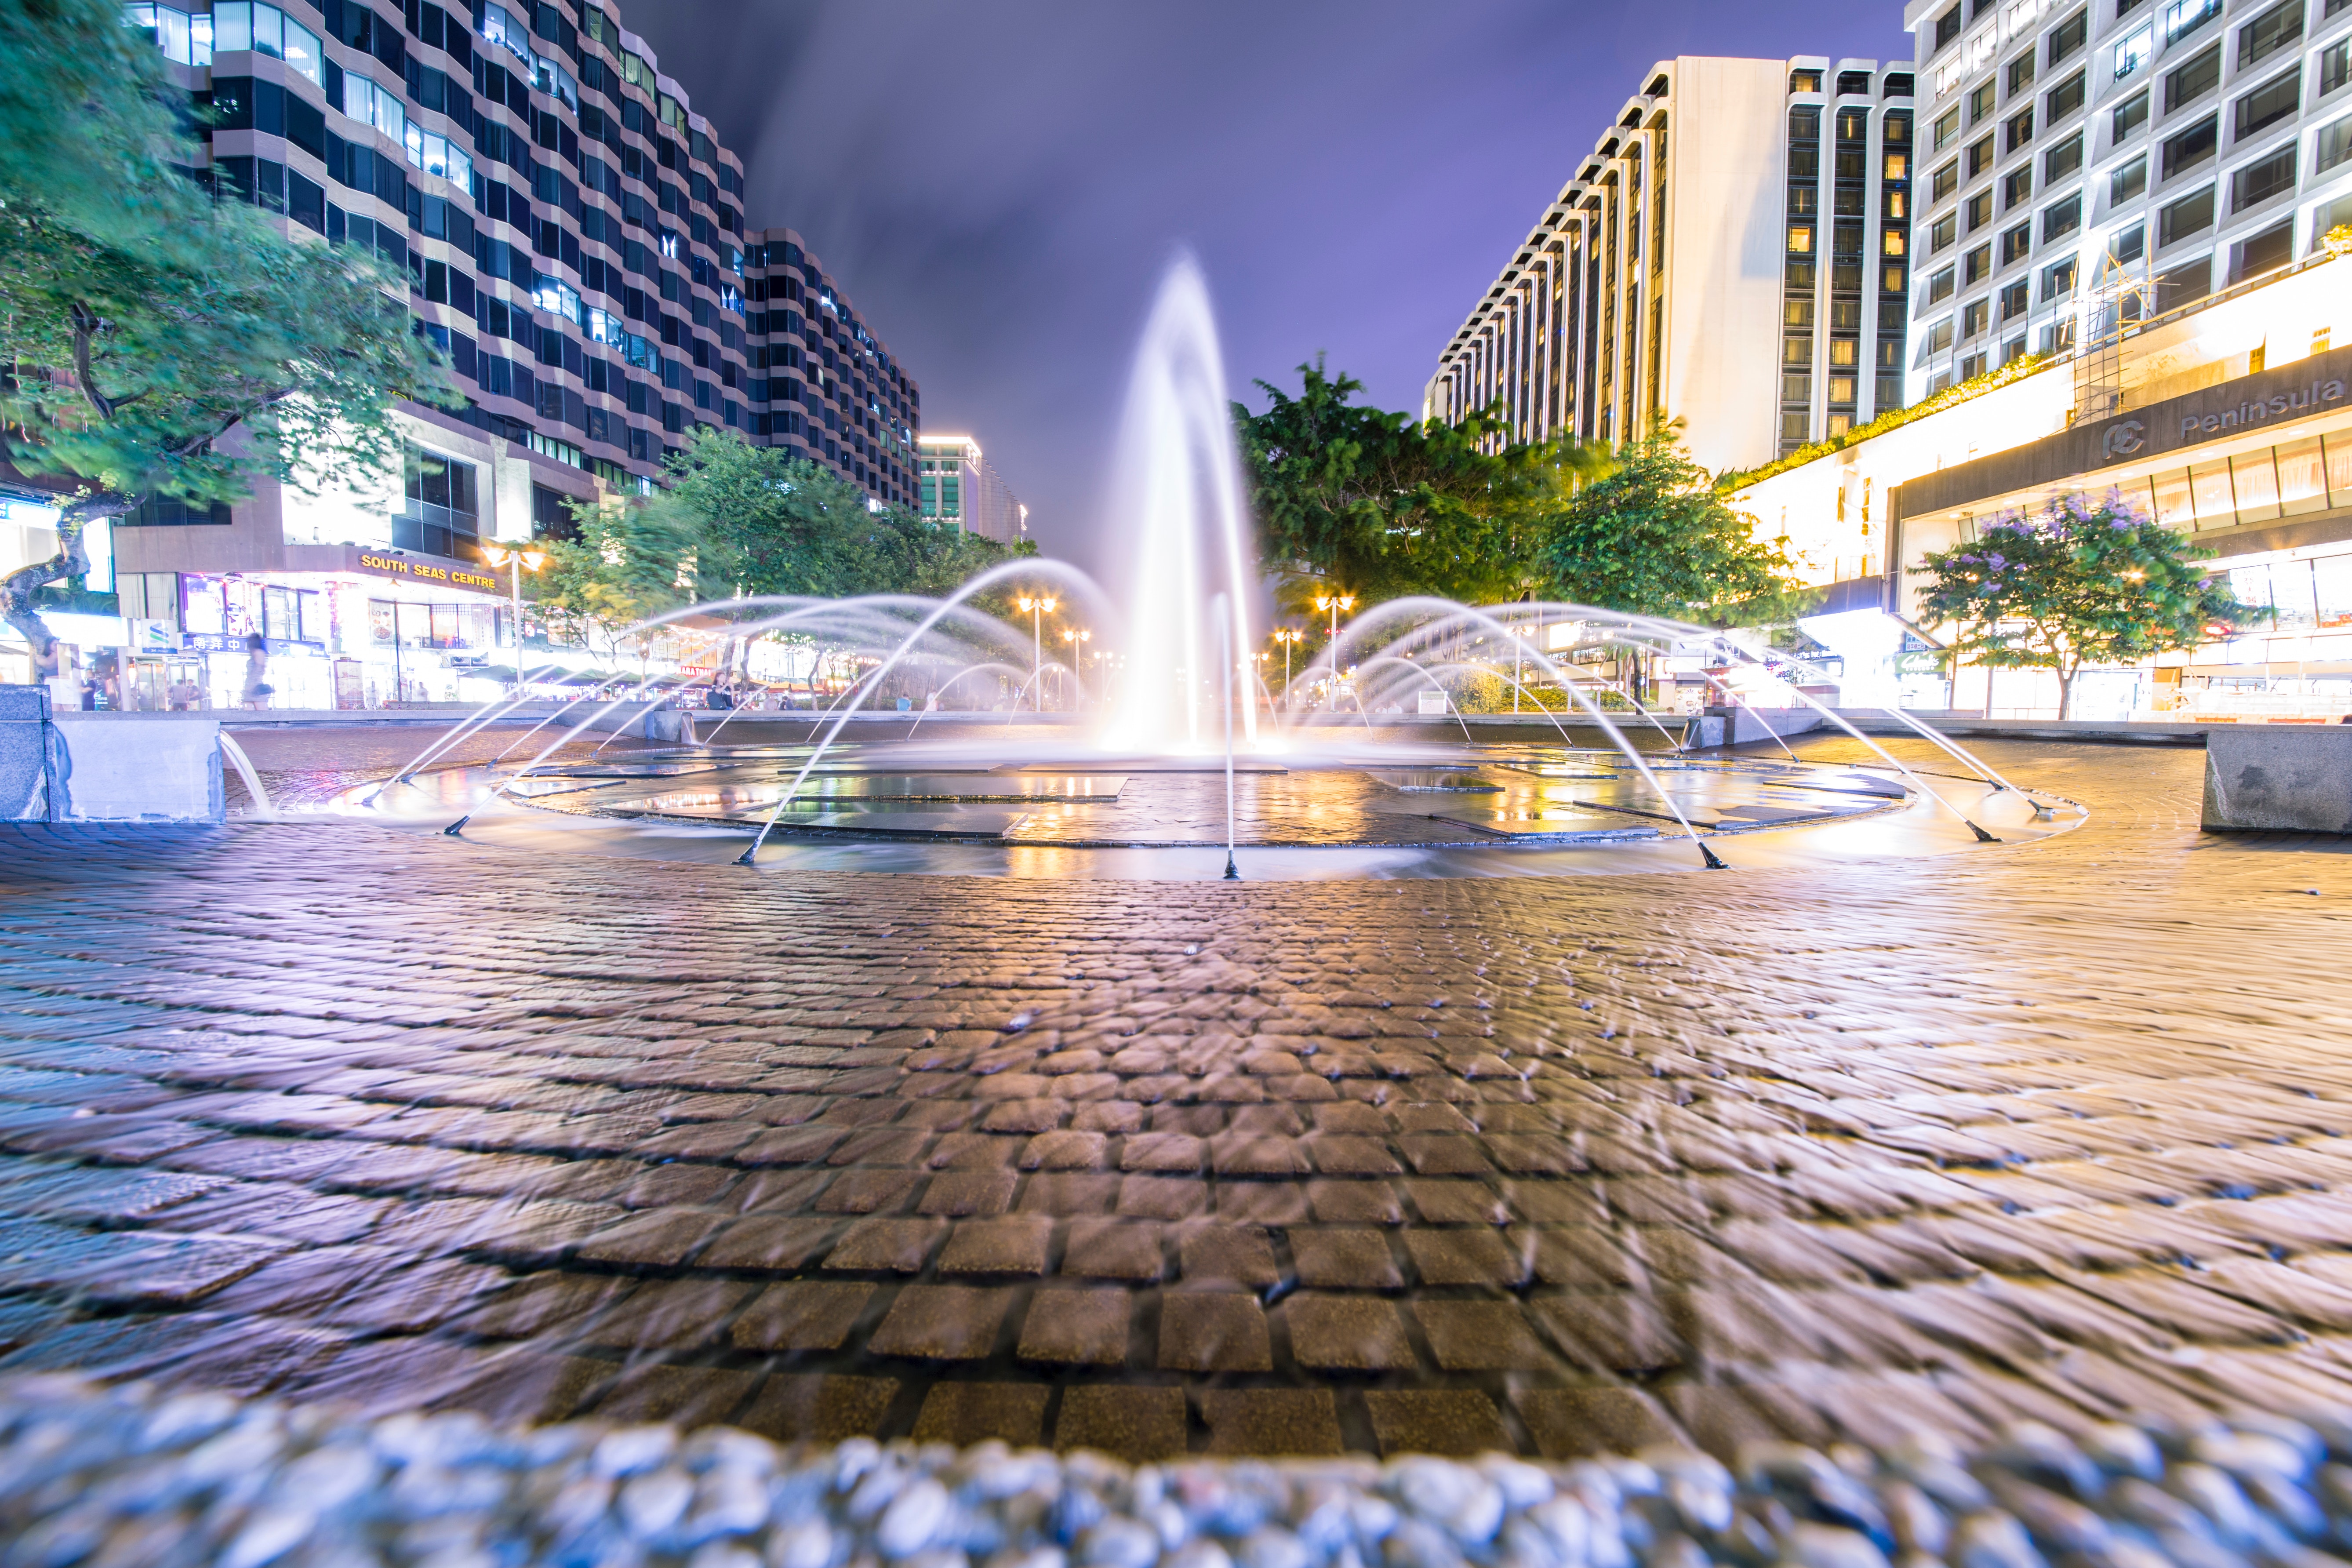
fountain, water, city, landmark, human settlement, architecture, metropolitan area, water feature, sky, urban area, downtown, building, night, metropolis, tower block, skyscraper, mixed use, condominium, cityscape, urban design